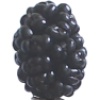
Label: mulberry